Ooty

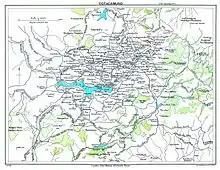
Map of Udagamandalam in 1903

In 1818, J. C. Whish and N. W. Kindersley, assistants to John Sullivan, then collector of Coimbatore district, visited Kotagiri nearby and reported on the region's potential to serve as a summer retreat. Sullivan established his residence there and reported to the Board of Revenue on 31 July 1819. He also started work on a road from Sirumugai which was completed in May 1823 and extended up to Coonoor between 1830–32. By 1827, it was established as a sanatorium of the Madras Presidency and developed further at the behest of then Governor of Madras Stephen Lushington. The Government Botanical Garden, covering , was established in 1842 and a library was established in 1959.